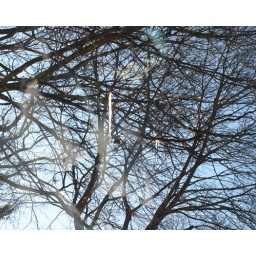
Not the greatest picture, but I was entertained by this one icicle in the tree across the street from our house.